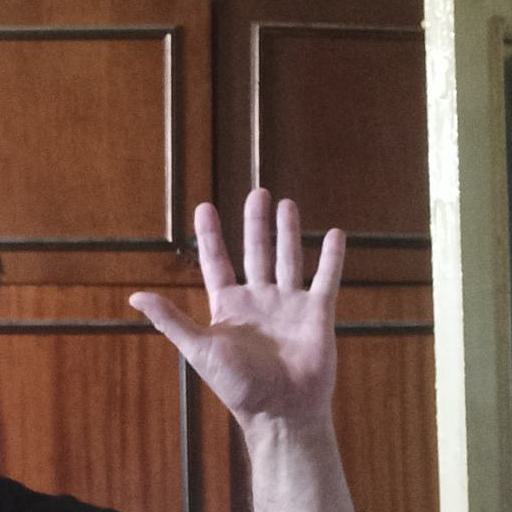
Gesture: palm